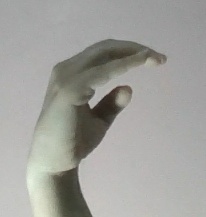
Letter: jeem